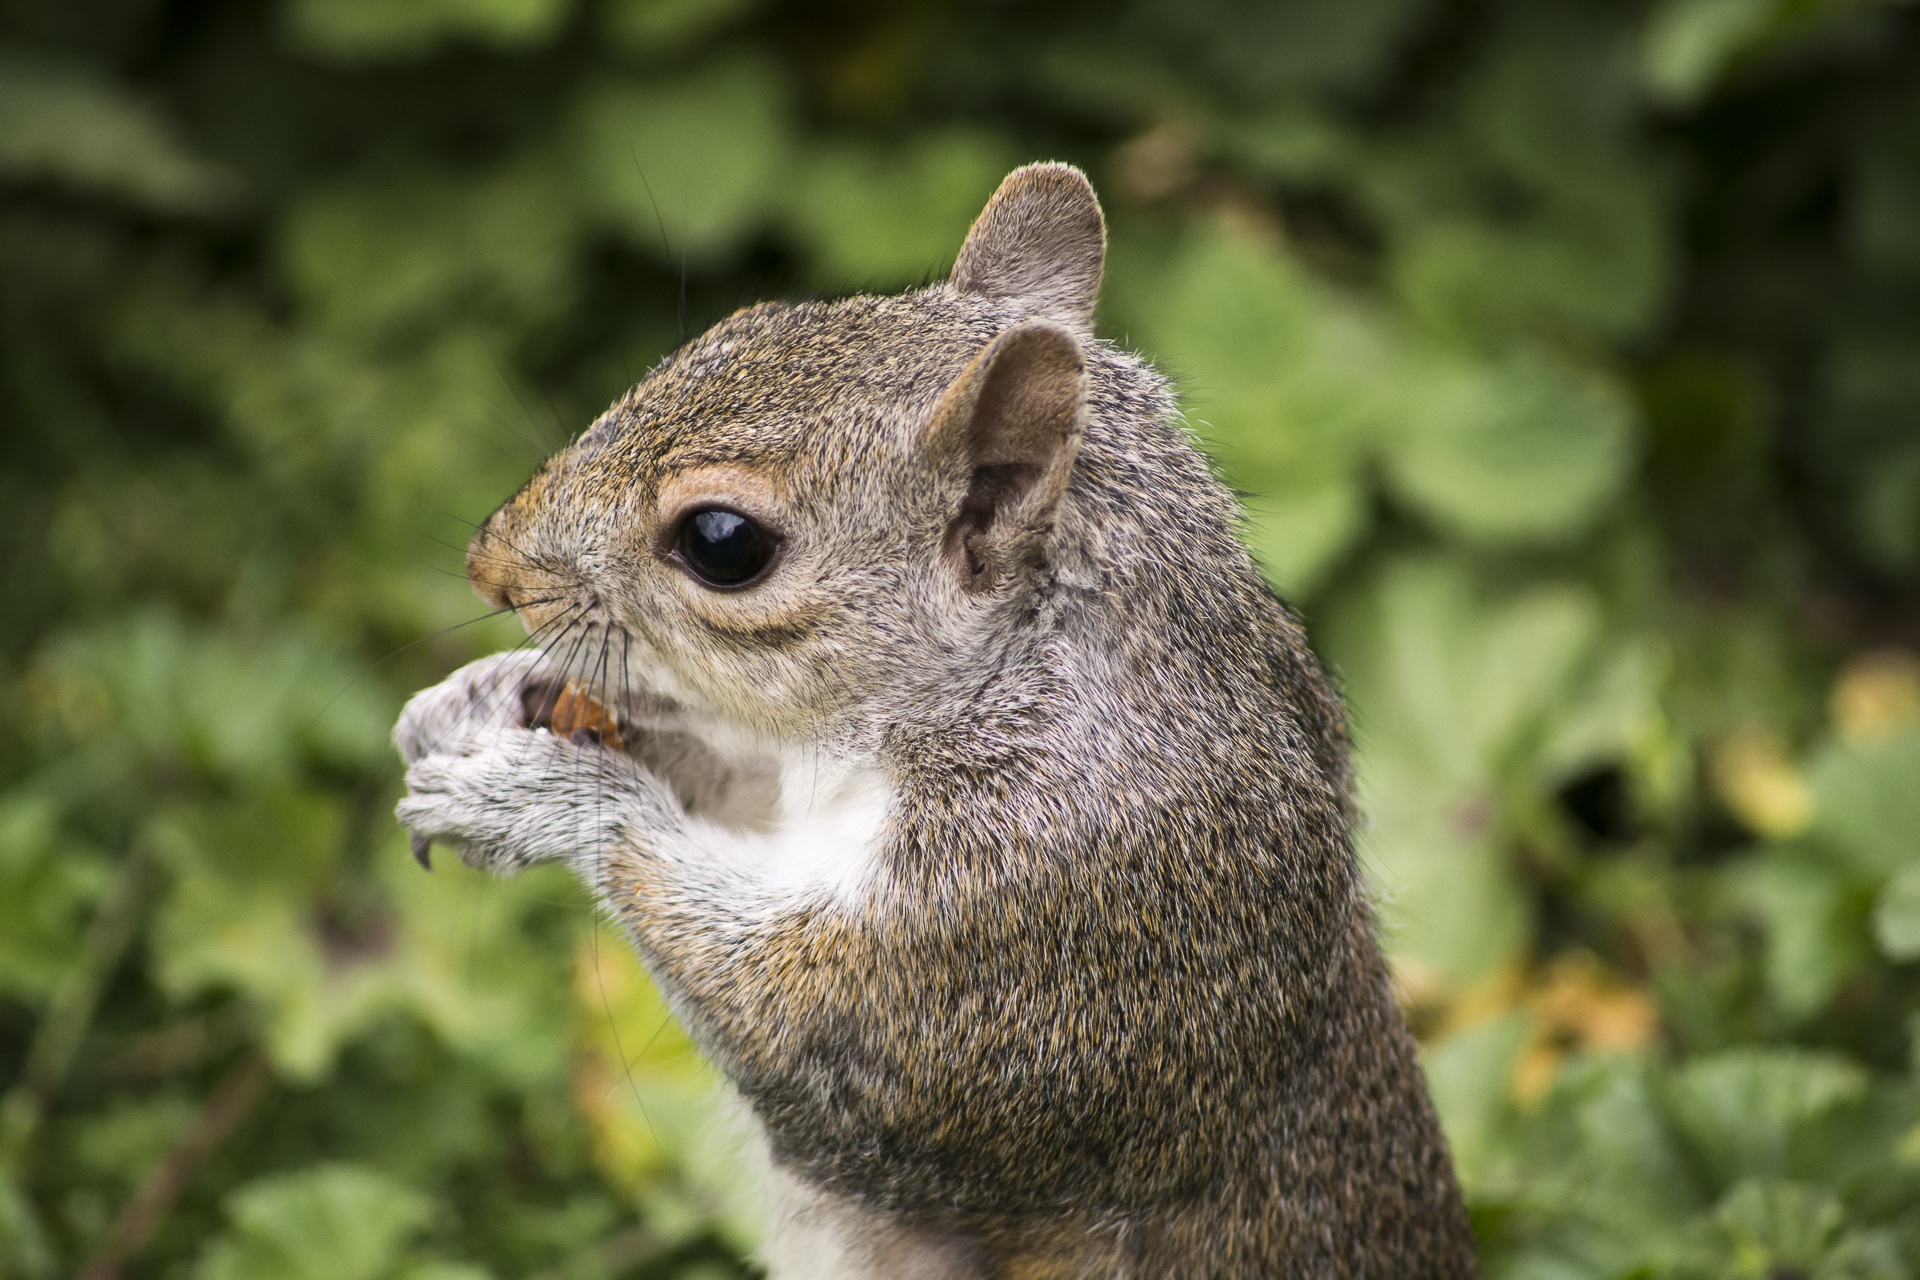
tree, nature, forest, ground, animal, cute, wildlife, wild, fur, fluffy, sitting, natural, small, park, brown, mammal, squirrel, rodent, fauna, outdoors, furry, little, vertebrate, chipmunk, curious, fox squirrel